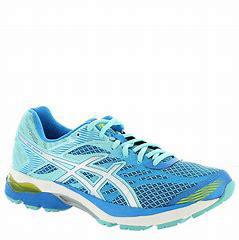
Brand: Asics
Model: Gel Flux 4